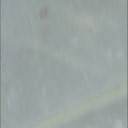
Label: Leaf_rust